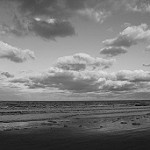
Label: B & W